Karma in Jainism

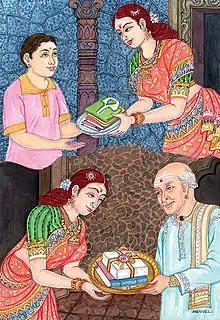
Karma as moral action and reaction: goodness sown is reaped as goodness.

The consequences of karma are inevitable, though they may take some time to take effect. To explain this, a Jain monk, Ratnaprabhacharya says: